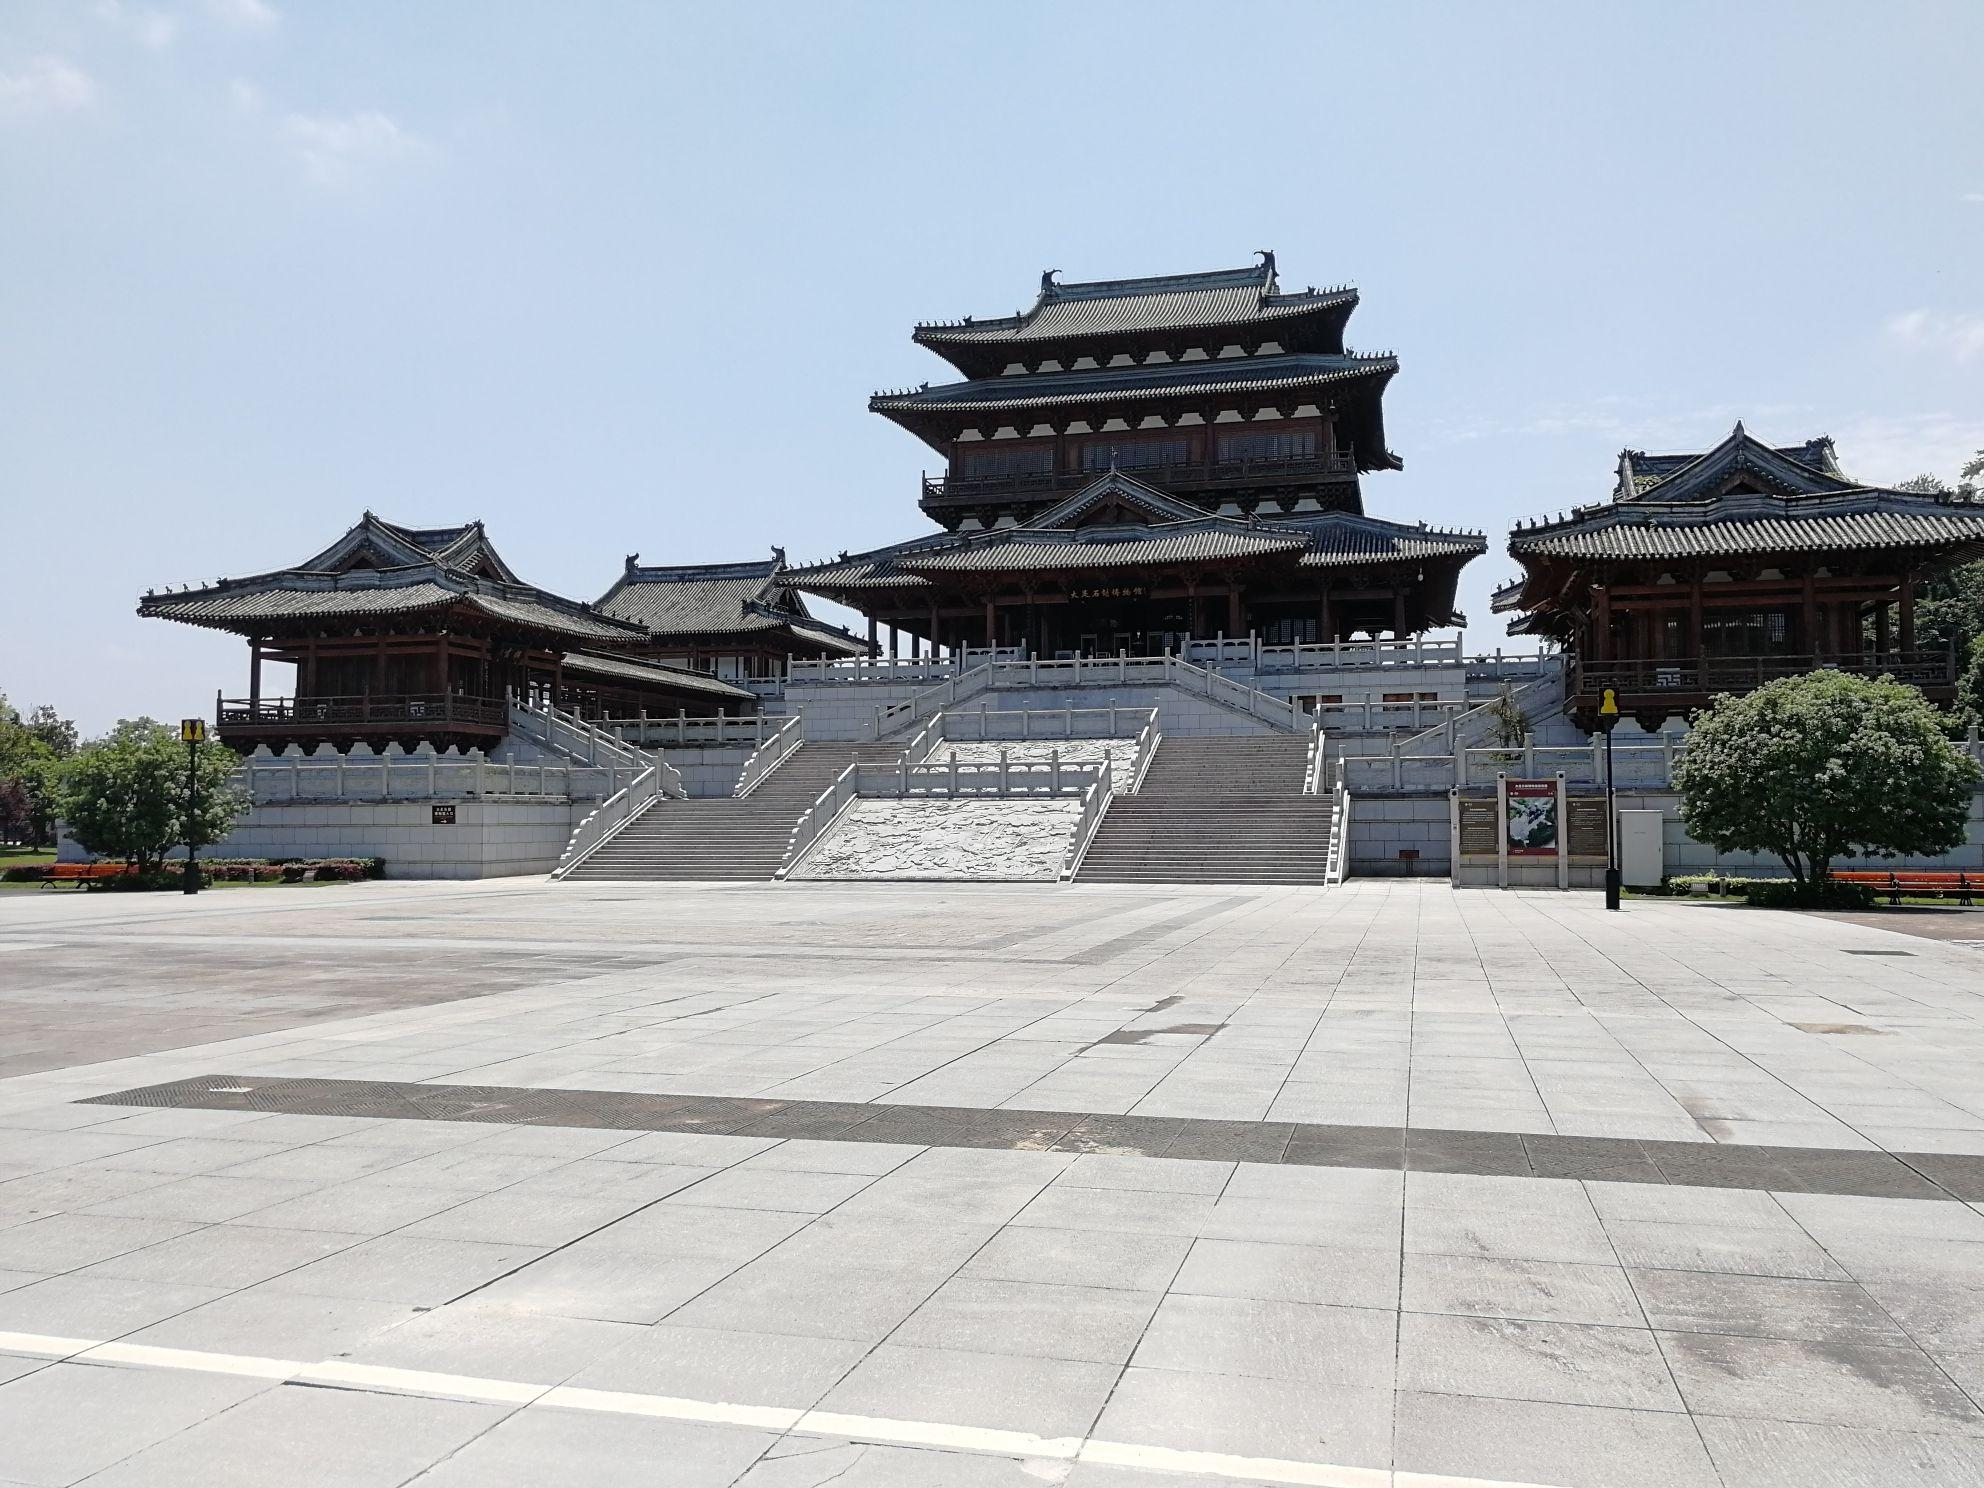
地标名称：大足石刻博物馆
所在城市：重庆市·大足区